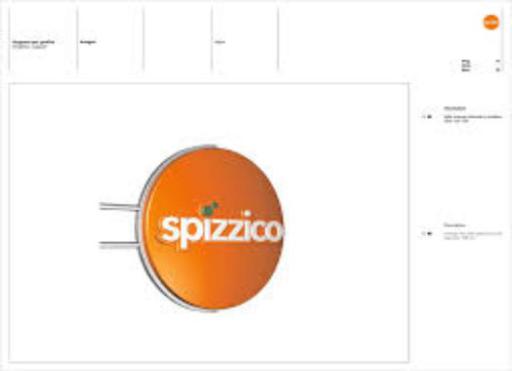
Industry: Food